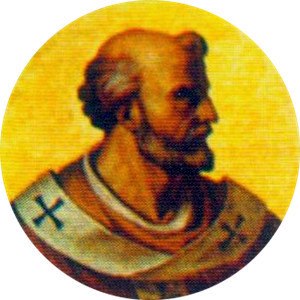
Paverækken / 2. årtusinde / 12. århundrede
Dette er en liste over paver, den romersk-katolske kirkes overhoved. Paverækken strækker sig tilbage til apostlen Peter.